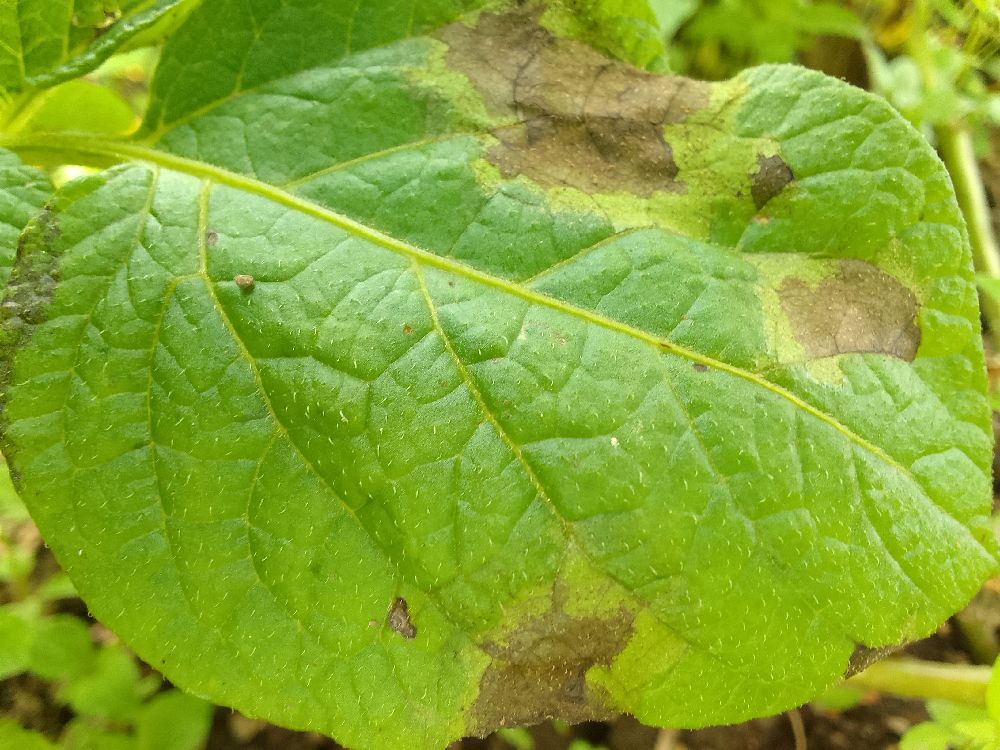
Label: Late blight